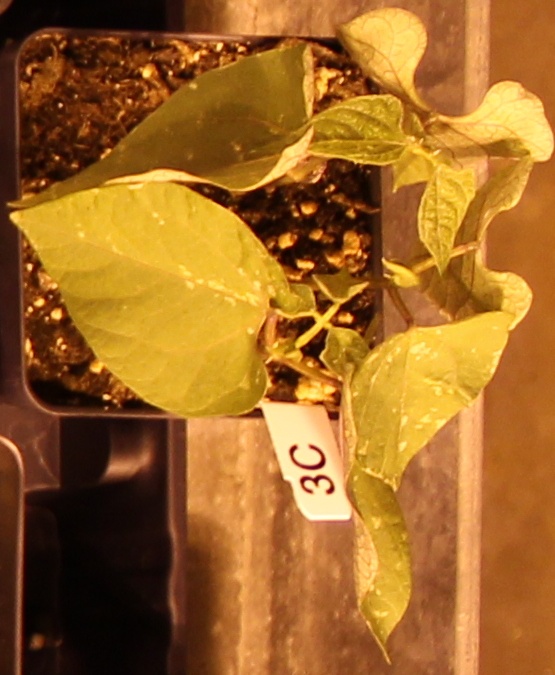
Label: Blackbean